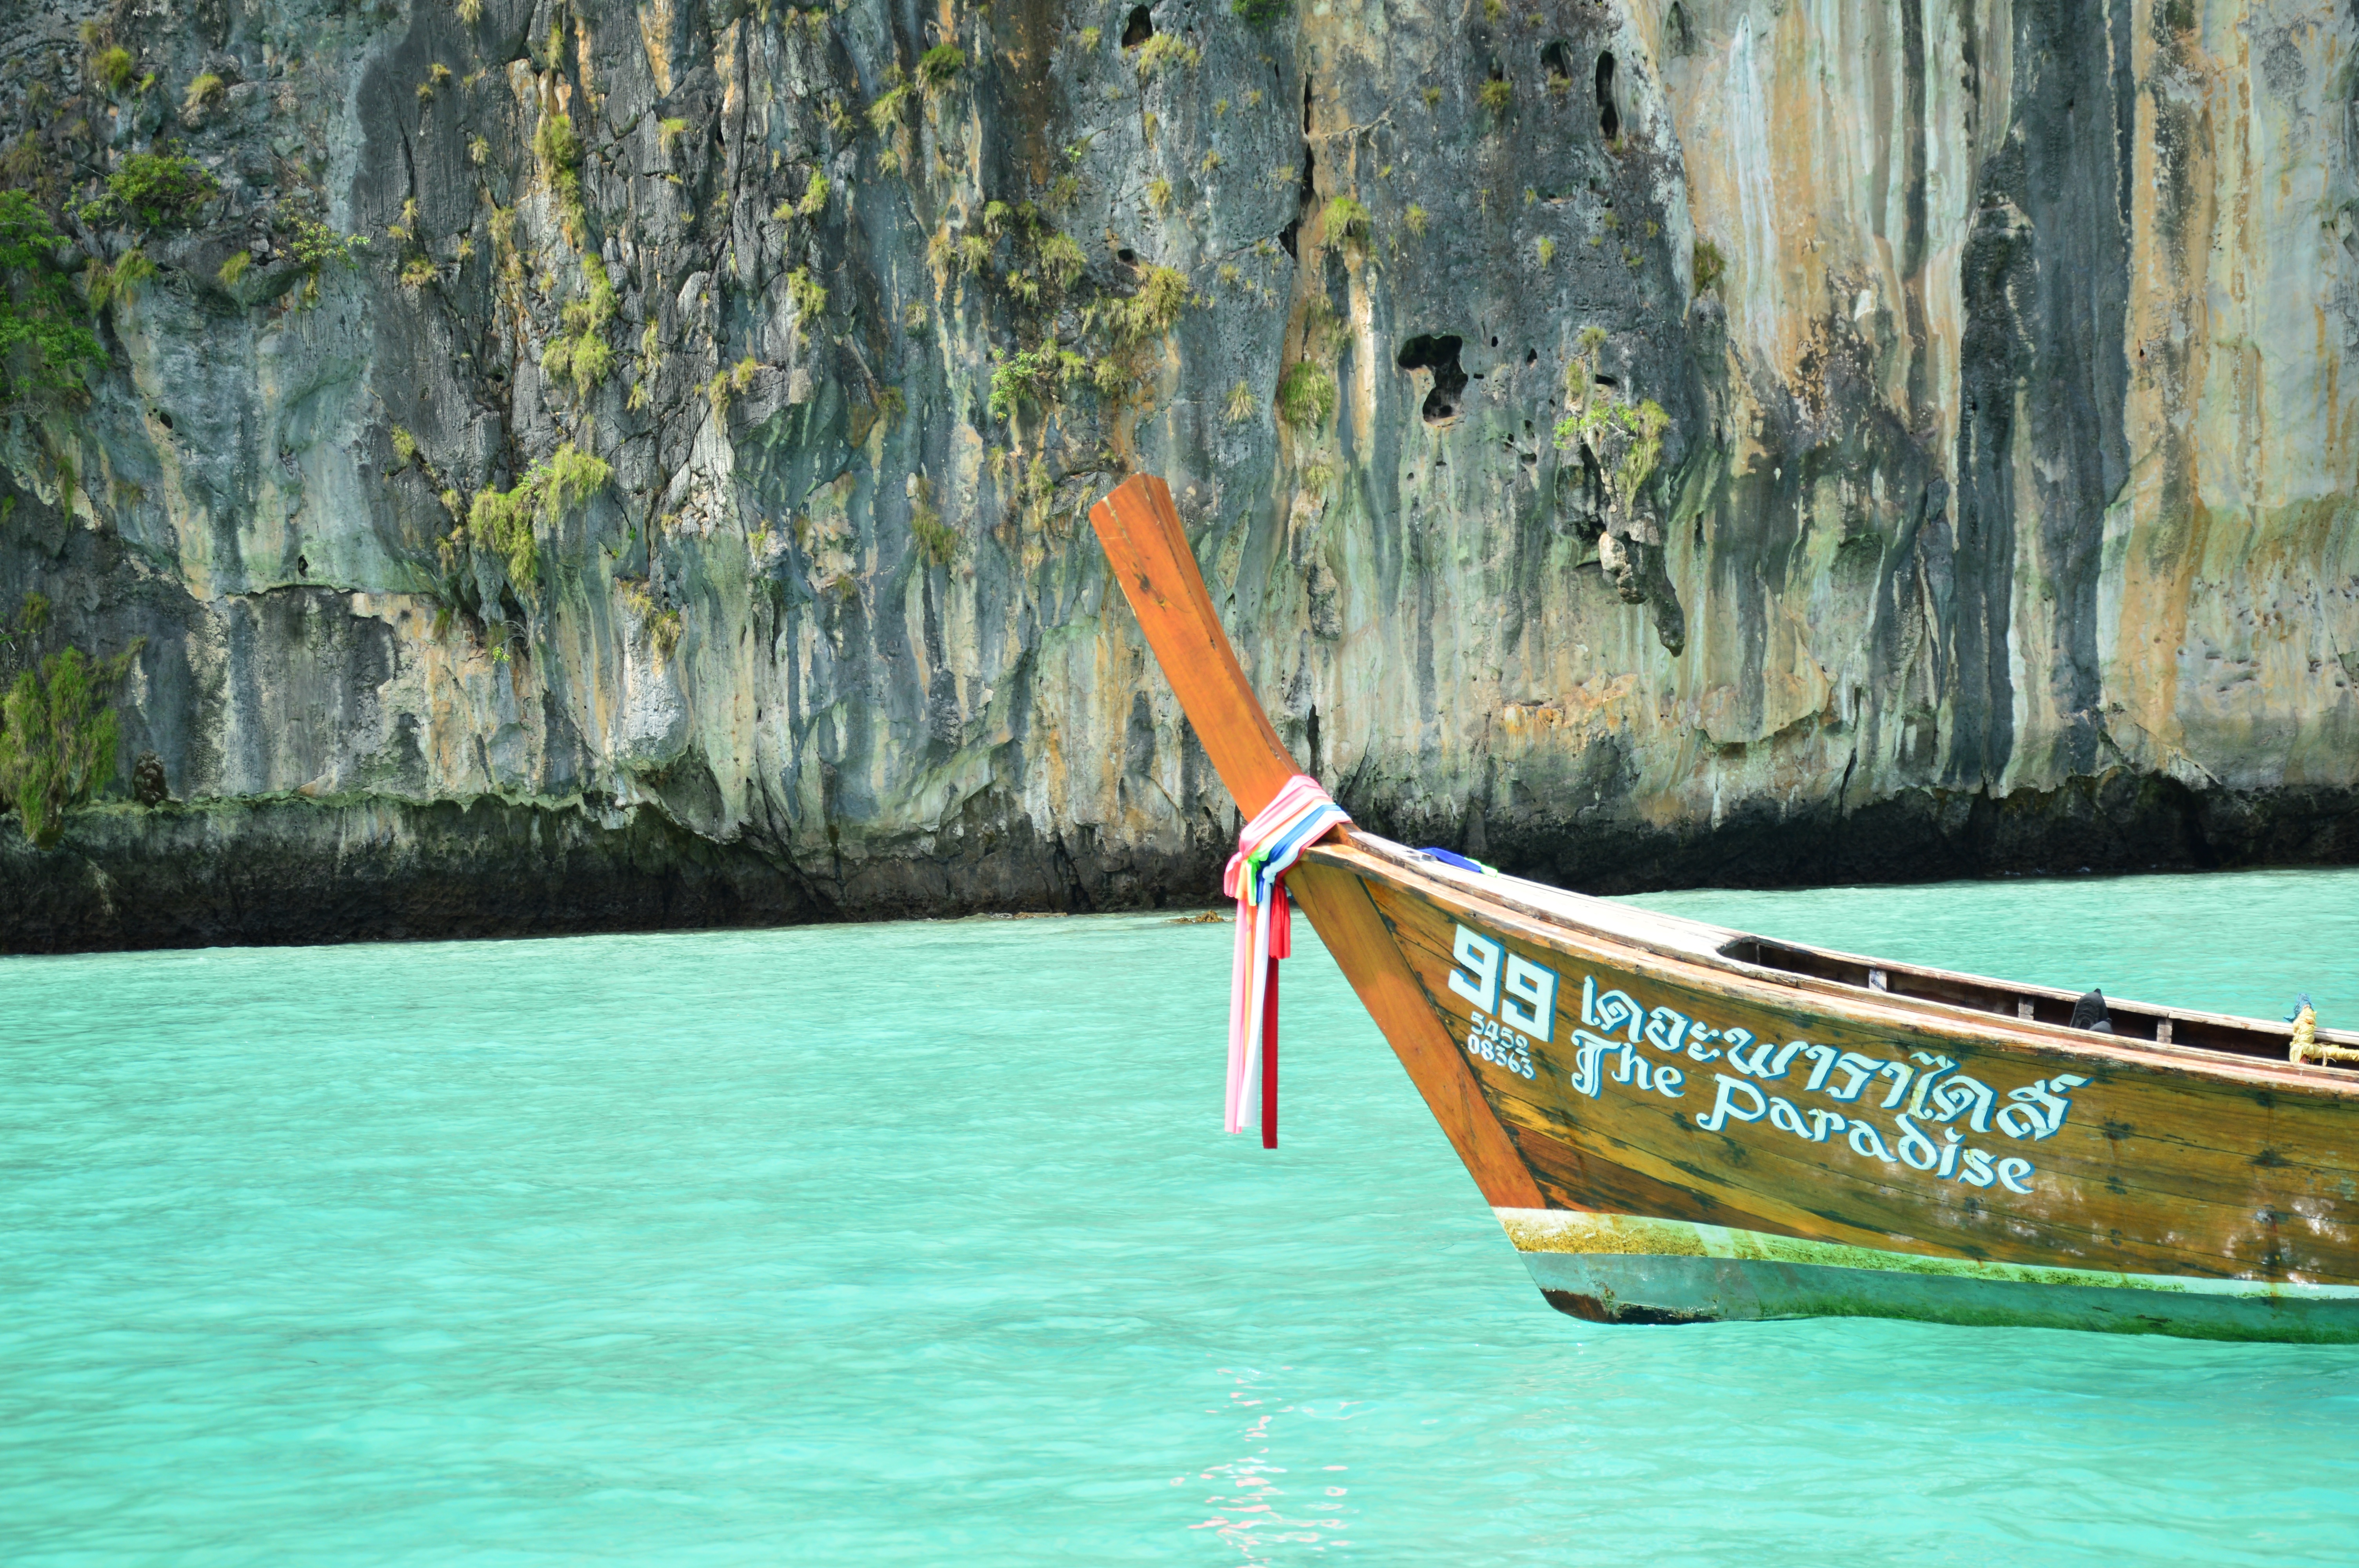
sea, boat, canoe, vehicle, boating, watercraft, long tail boat, watercraft rowing